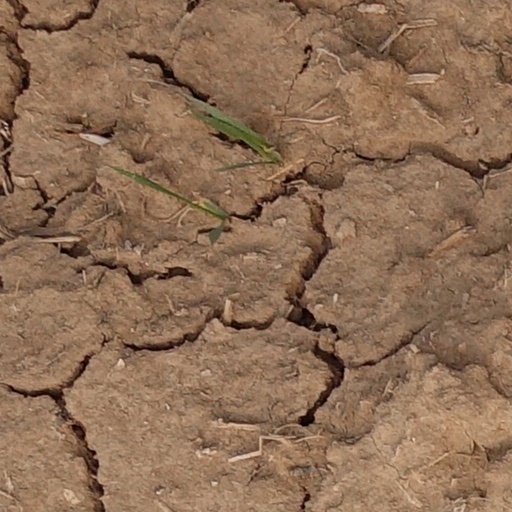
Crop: wheat